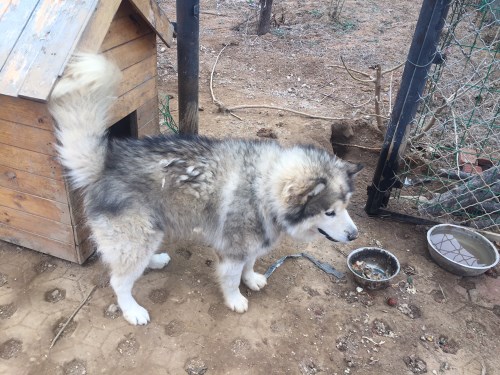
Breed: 1160-n000003-Siberian_husky